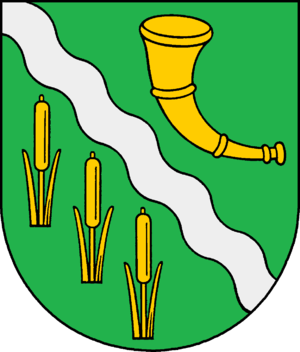
Osterhorn
Coat of arms of Osterhorn
Osterhorn er en by og en kommune i det nordlige Tyskland, beliggende i Amt Hörnerkirchen under Kreis Pinneberg. Kreis Pinneberg ligger i den sydlige del af delstaten Slesvig-Holsten.